Stacy Keibler

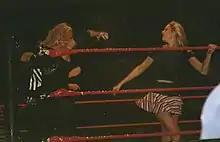
Keibler wrestling Trish Stratus during a house show in October 2004

She took over the 2004 Raw Diva Search for a few weeks, which led to several tag matches against the heel gimmicks of Gail Kim, Trish Stratus, and Molly Holly and with partners Nidia and the face gimmick of Victoria. Keibler got upset victories over Kim, Stratus, and Holly. She earned a Women's Championship title match on October 11, 2004, but she was defeated by Stratus, who retained the title. Keibler also competed in the first-ever Fulfill your Fantasy Diva Battle Royal for the WWE Women's Championship at Taboo Tuesday along with Victoria, Nidia, Gail Kim, Molly Holly, Jazz, and then-champion Stratus. She was eliminated second to last after jumping over the top rope to avoid hitting the turnbuckle, followed by Holly knocking her off the apron to eliminate her.